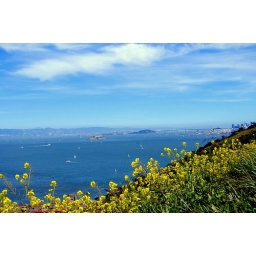
place near golden bridge